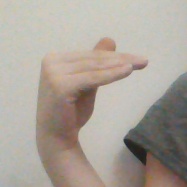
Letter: khaa